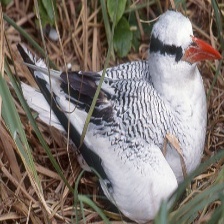
Species: RED BILLED TROPICBIRD
Scientific name: PHAETHON AETHEREU